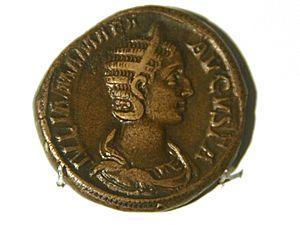
Julia Avita Mamæa est la sœur cadette de Julia Soæmias, fille de Julia Mæsa et nièce de Julia Domna, l'épouse de Septime Sévère. Elle est la mère de l'empereur Sévère Alexandre.